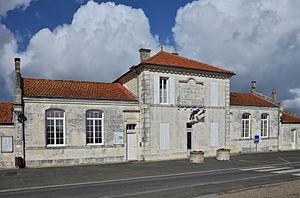
Façade de la mairie, Villars-en-Pons, Charente-Maritime, France.
Villars-en-Pons est une commune du Sud-Ouest de la France située dans le département de la Charente-Maritime.